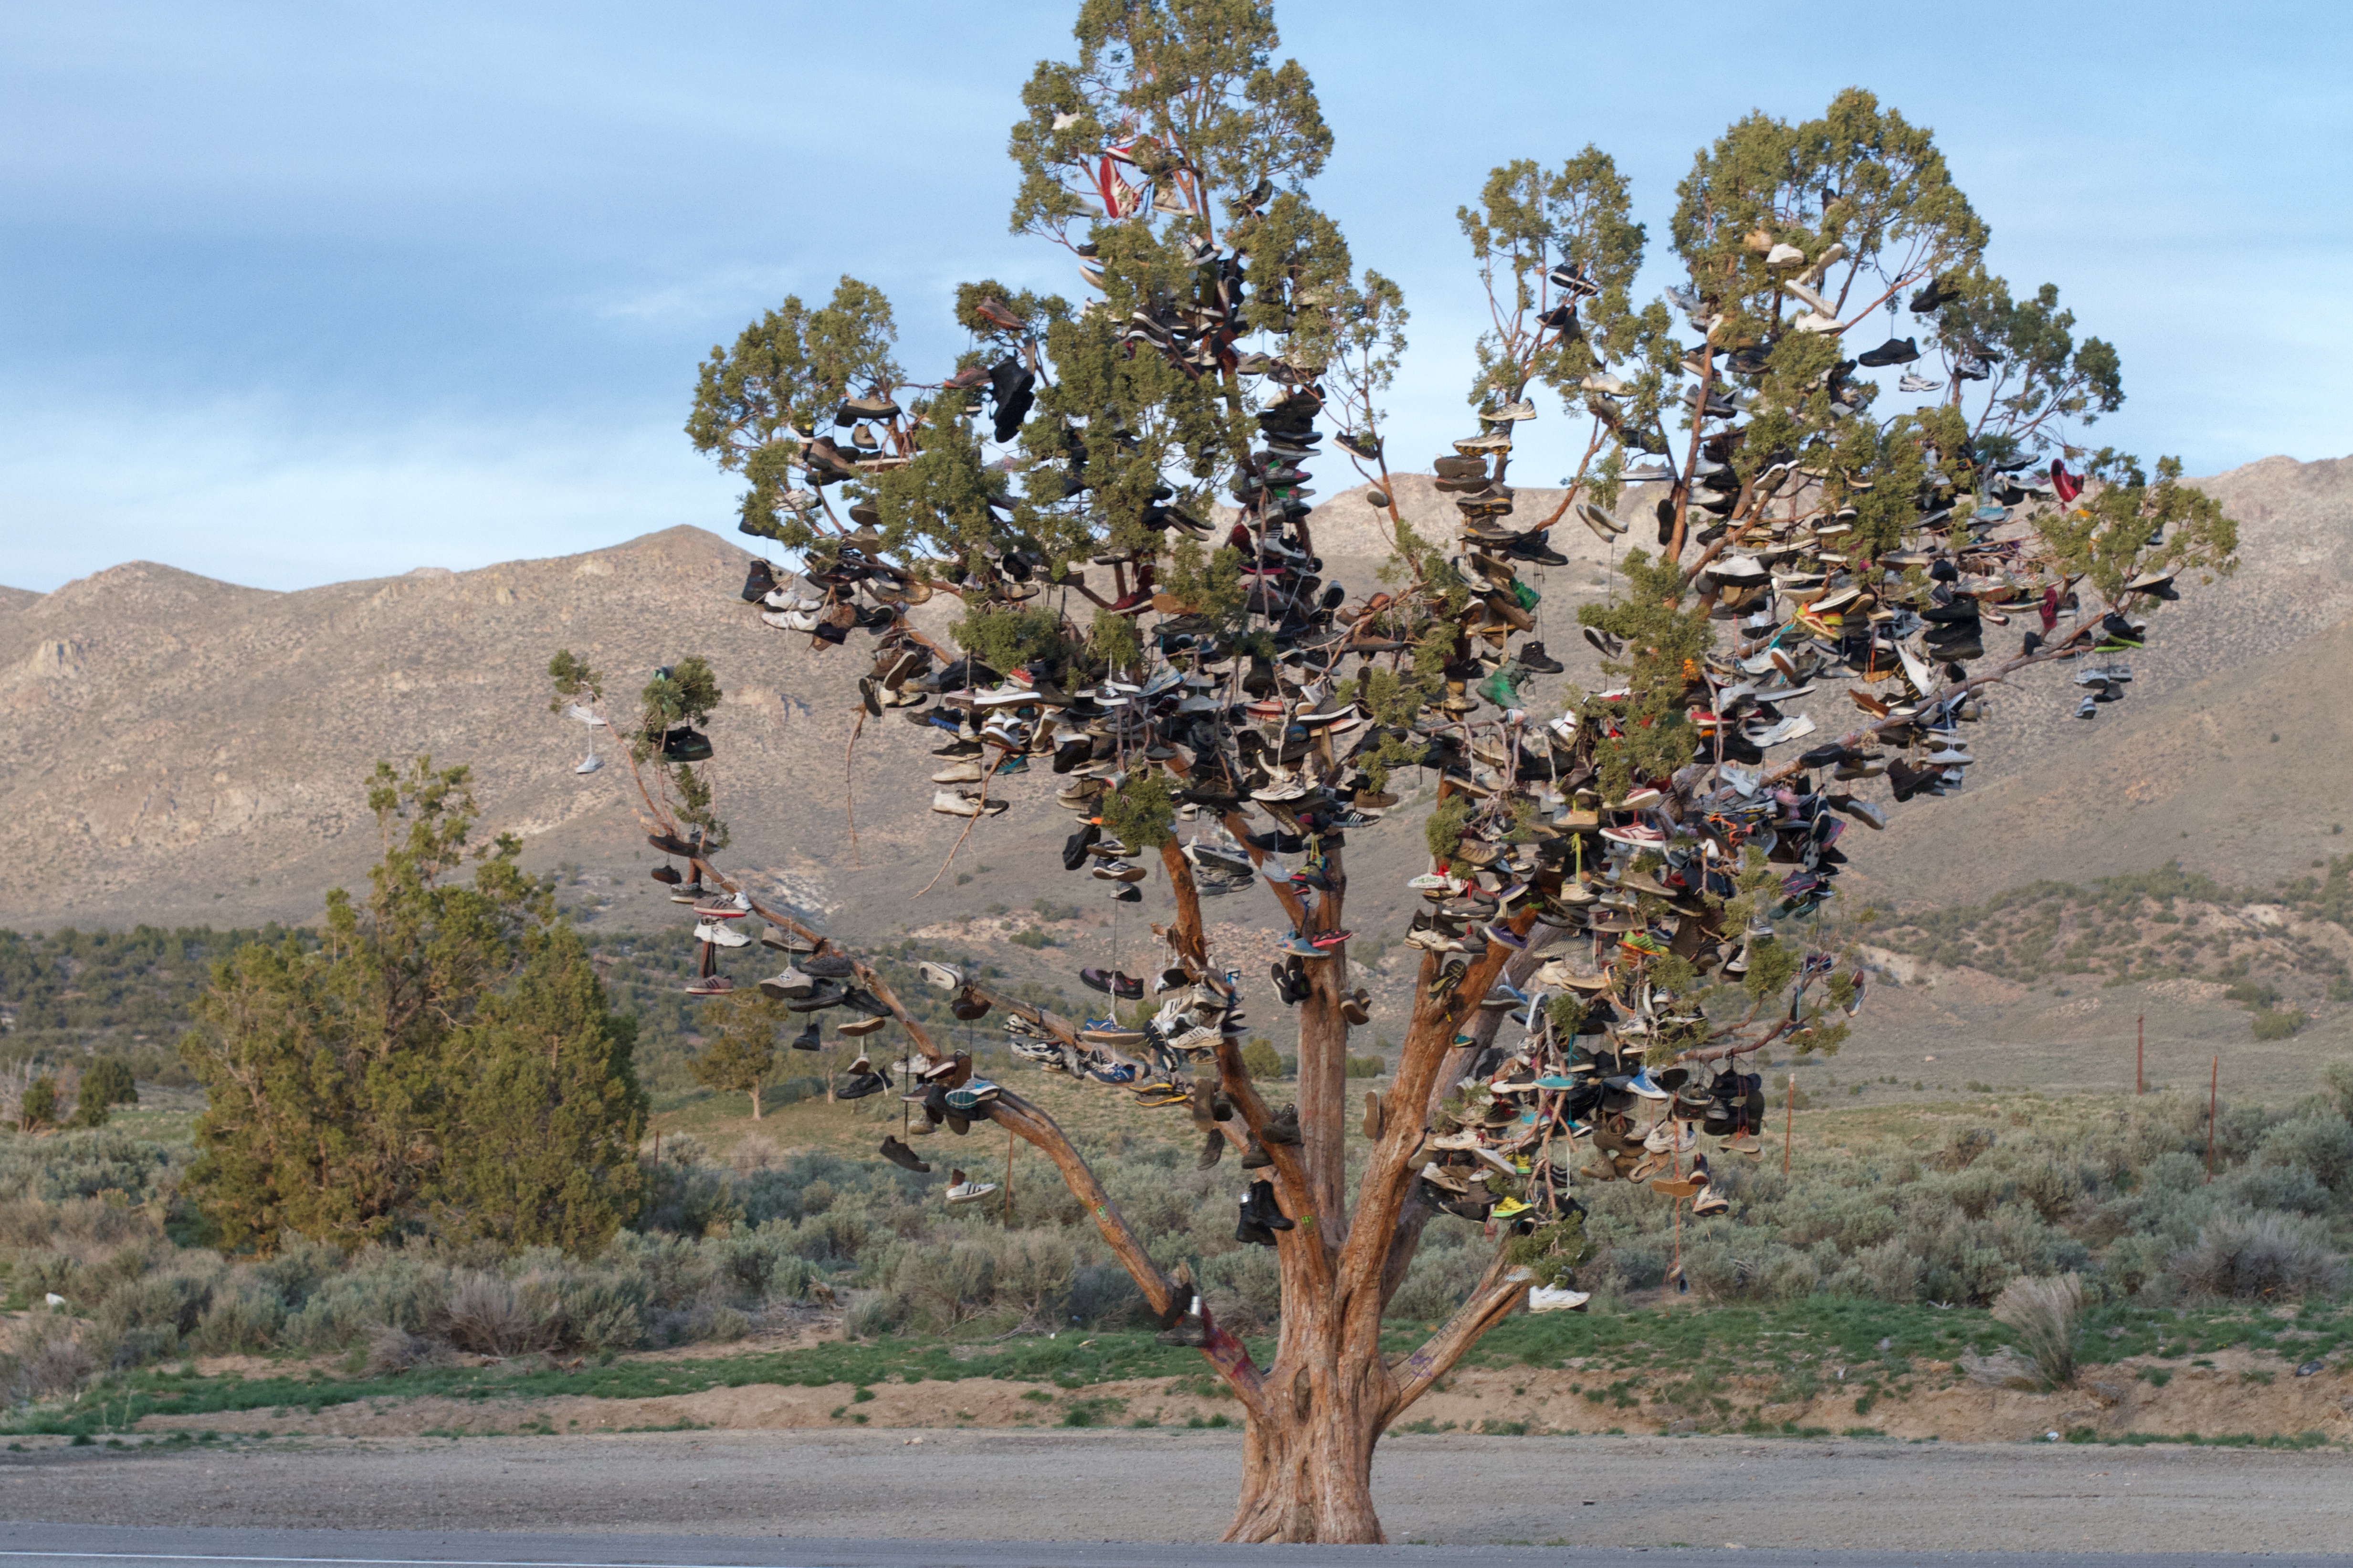
tree, plant, fruit, flower, food, produce, flora, shrub, flowering plant, woody plant, land plant, arecales